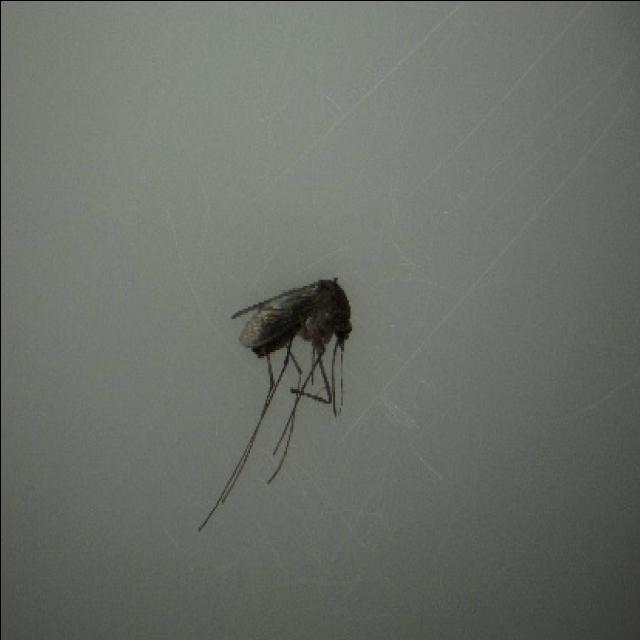
Species: culex_tritaeniorhynchus